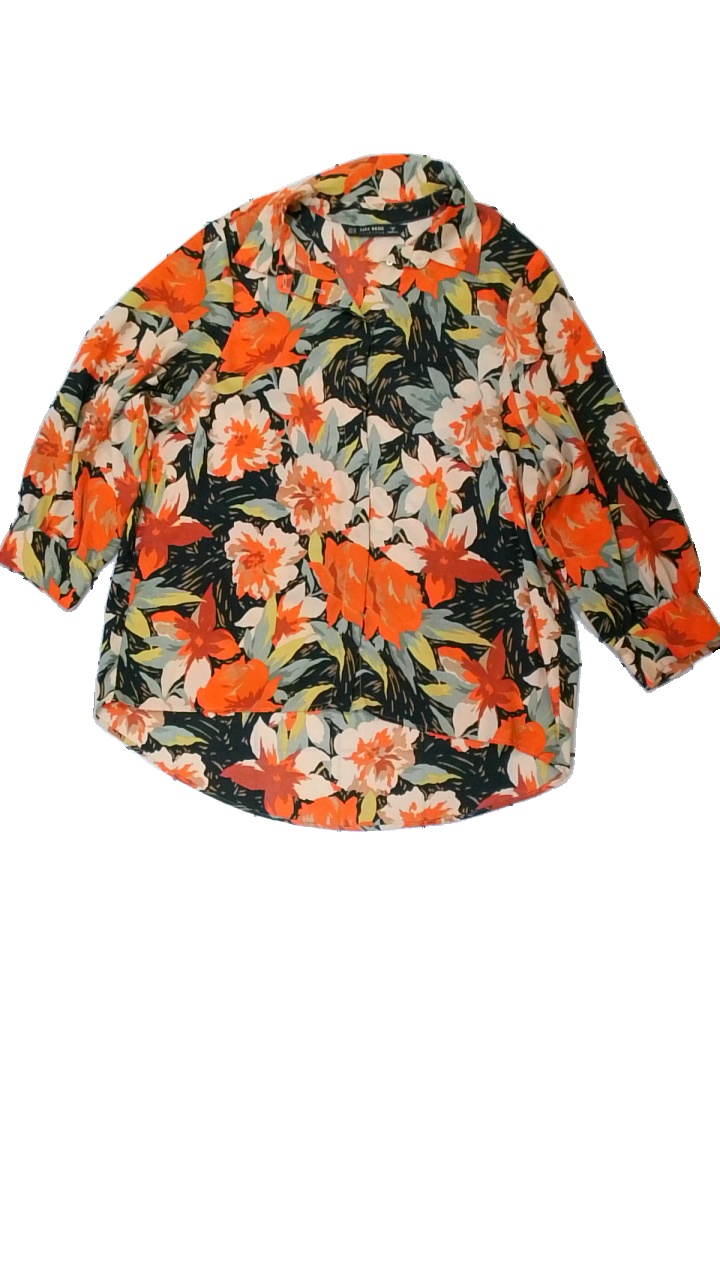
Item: Blouse (Ladies)
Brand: Zara
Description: blommig blus
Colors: Black, Red, Green, Multicolor
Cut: Regular
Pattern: Floral print
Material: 100% polyester
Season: All
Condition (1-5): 5
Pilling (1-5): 5
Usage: Reuse
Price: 50-100